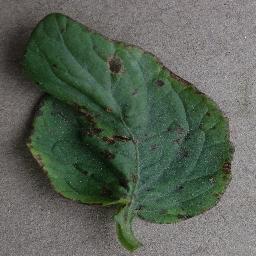
Label: Tomato___Bacterial_spot